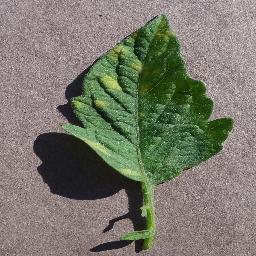
Label: Tomato___Leaf_Mold